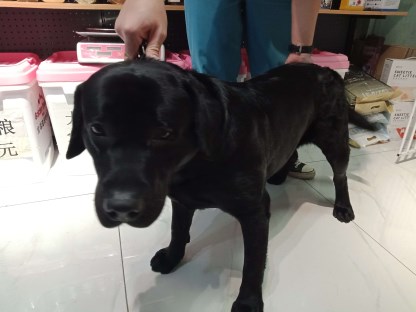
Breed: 3580-n000122-Labrador_retriever